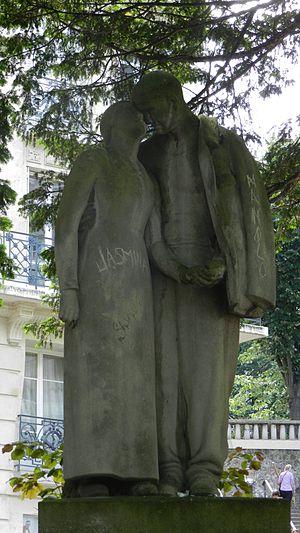
Détail du Monument à la mémoire de Théophile Alexandre Steinlen (1859-1923), dit aussi Fontaine Steinlen, installé en 1936, Square Joël-Le-Tac (square inauguré en février 2012, précédemment square de la place Constantin-Pecqueur), XVIIIe arrondissement, Paris, France.
Le square Joël-Le Tac est un espace vert du 18ᵉ arrondissement de Paris.
Paul Vannier, né à Paris au XIXᵉ siècle, est un sculpteur et médailleur français actif au XXᵉ siècle.